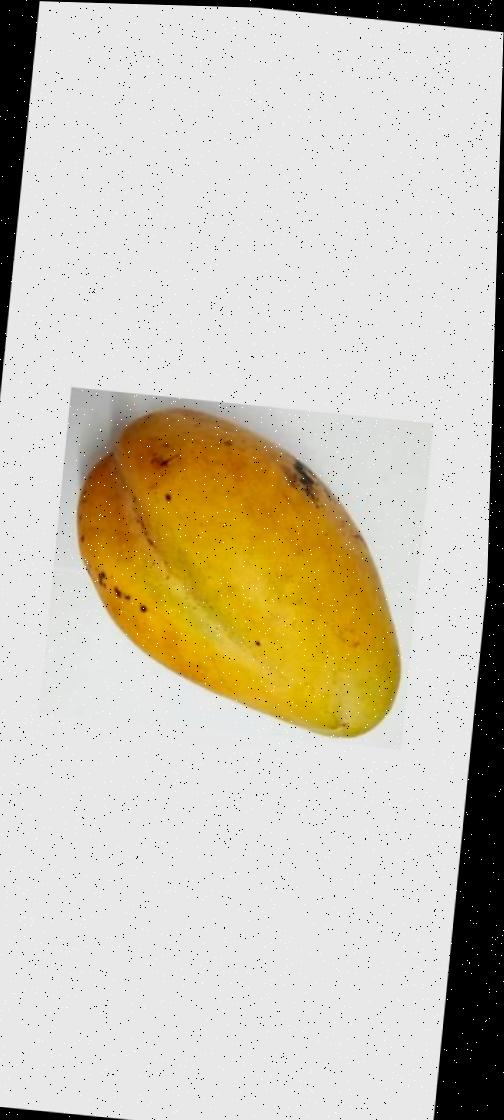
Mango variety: Bari-11